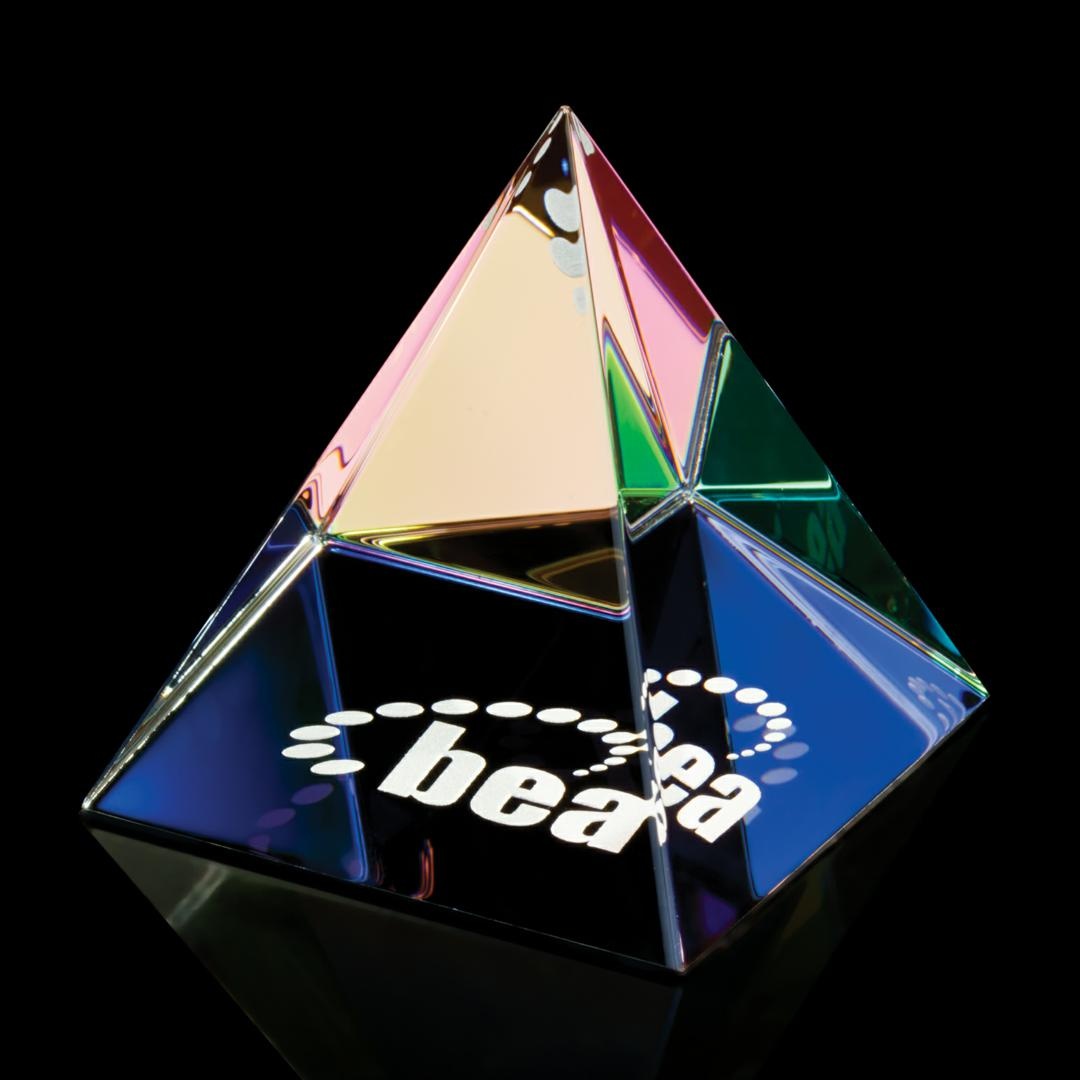
Colored Pyramid Paperweight
The Colored Pyramid in flawless optical crystal features a reflective coating on the bottom surface, producing a shifting myriad of colors as light from the surroundings is reflected and refracted by the pyramid walls.
Brand: Vellica Awards
Category: Office Supplies > Paper Handling > Paperweights